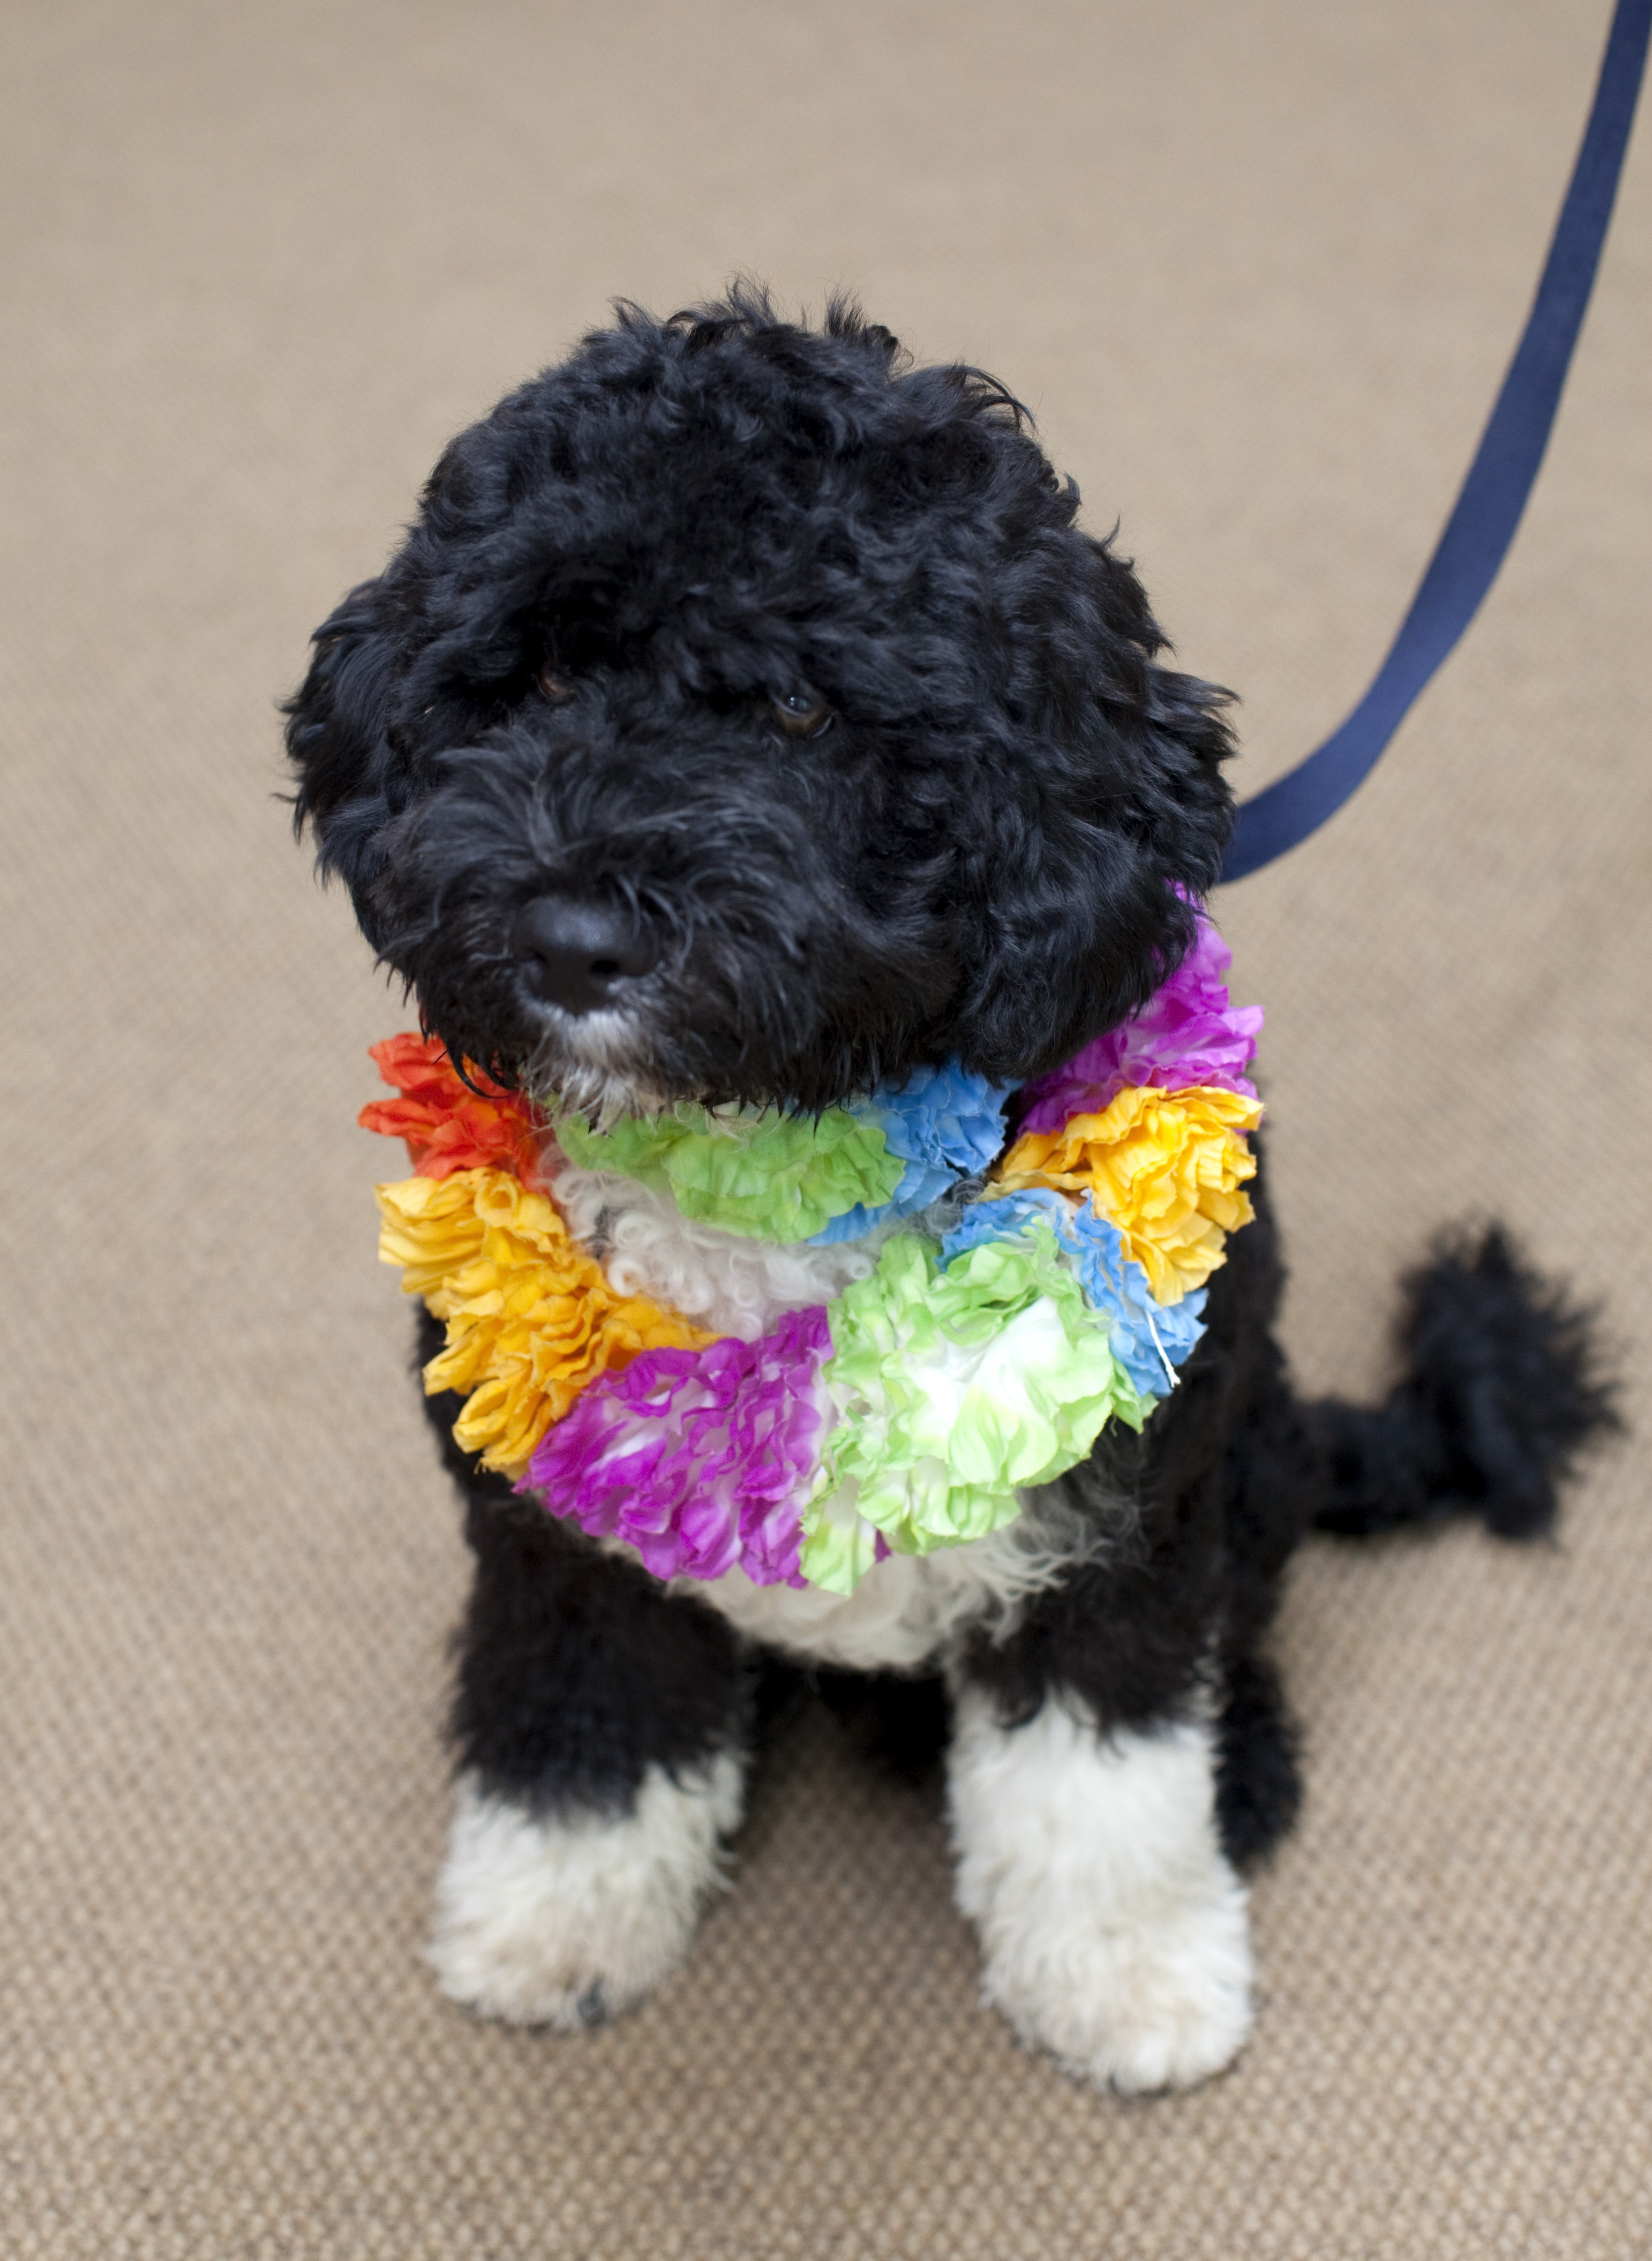
puppy, dog, canine, pet, portrait, sitting, usa, mammal, poodle, washington, dc, president, white house, textile, leash, vertebrate, bo, lei, barbet, miniature poodle, cockapoo, toy poodle, dog like mammal, schnoodle, dog crossbreeds, poodle crossbreed, portuguese water dog, obamas